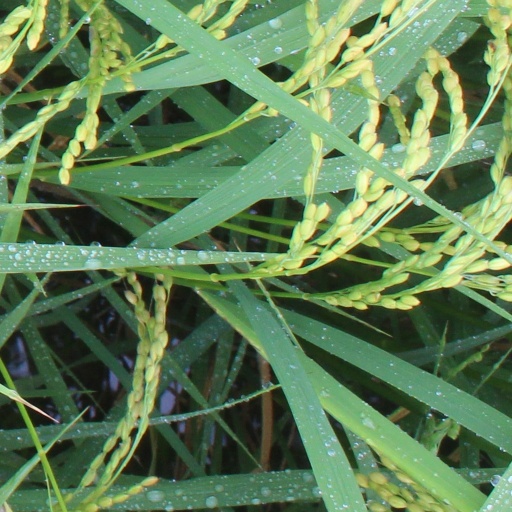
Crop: rice